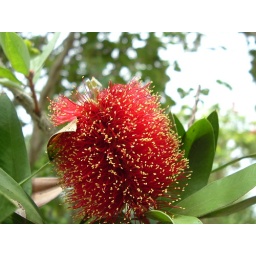
It seems that every plant in Hawaii has a beautiful bloom. This flower was on a tree.